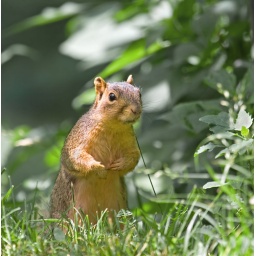
Fox squirrel sitting up in the grass